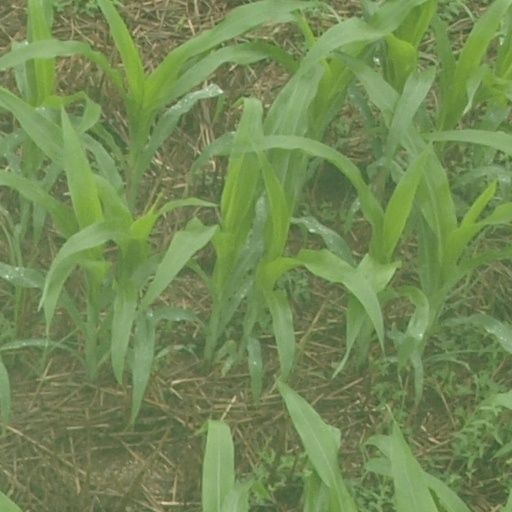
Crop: maize; corn